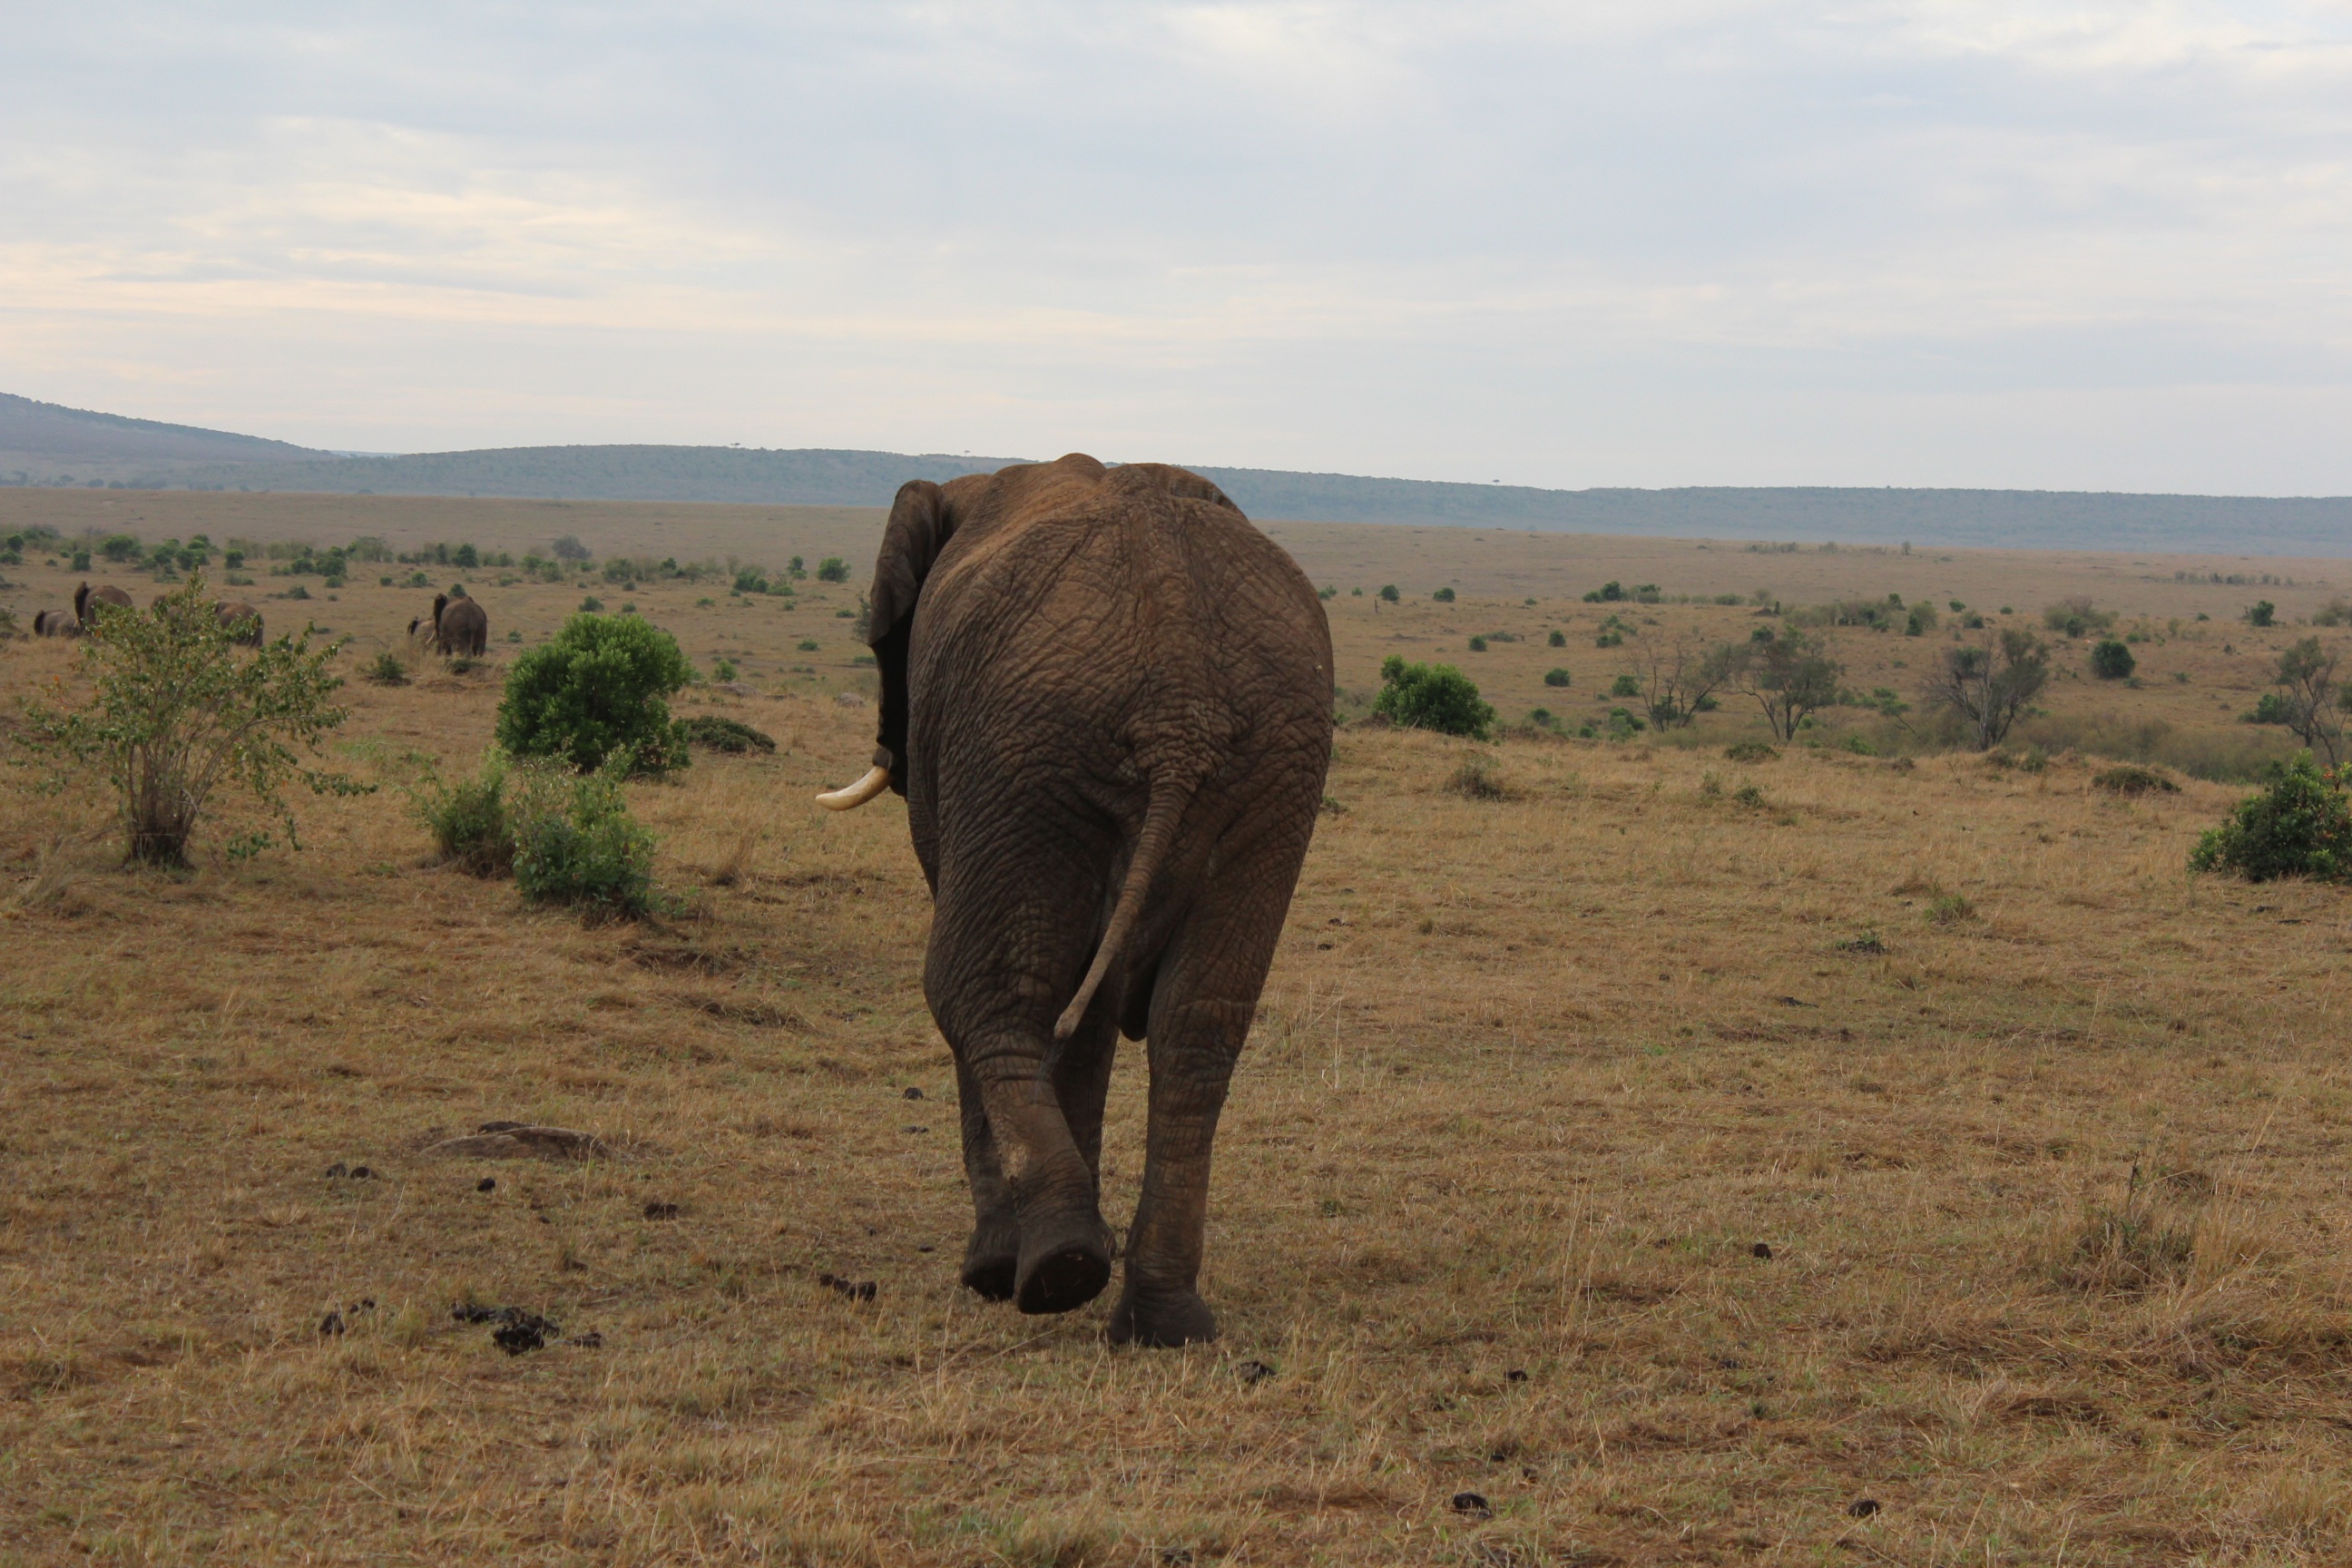
wilderness, prairie, adventure, wildlife, herd, pasture, grazing, fauna, savanna, plain, elephant, grassland, safari, ecosystem, kenya, steppe, indian elephant, african elephant, massai mara, cattle like mammal, elephants and mammoths